Justin Connolly

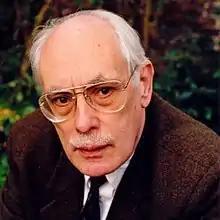
Justin Connolly

Justin Connolly was born on 11 August 1933 in London. He was the son of John D'Arcy-Dawson, a journalist and author, and his wife Barbara (née Little). He changed his surname from D'Arcy-Dawson to that of his father's biological father in his early 20s.